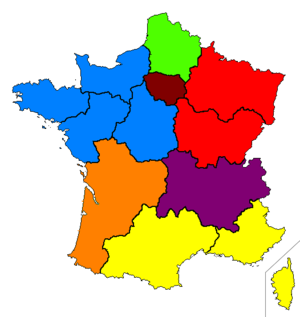
Zone de défense en France à la suite du redécoupage des régions.
Une zone de défense et de sécurité est une circonscription administrative française spécialisée dans l'organisation de la sécurité nationale et de la défense civile et économique.